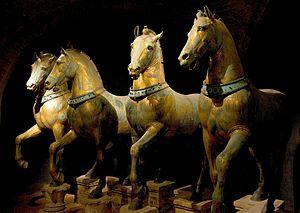
Le cheval est, dans l'art, l'animal le plus représenté depuis la Préhistoire, et l'un des plus anciens sujets artistiques. Il apparait sur tous types de supports au fil du temps, le plus souvent au milieu de batailles, dans des œuvres individuelles, comme monture de personnes importantes, ou attelé à des véhicules hippomobiles. L'art grec témoigne d'une véritable recherche anatomique, tandis que le Moyen Âge lui laisse peu de place. La Renaissance, en particulier italienne, voit l'apogée de la statue équestre, devenue un genre à part entière.
Les chevaux de Saint-Marc sont quatre statues antiques de chevaux de cuivre coulé, faisant partie d'un quadrige qui ornait autrefois l'hippodrome de Constantinople. Les Vénitiens les enlevèrent en 1204 et les placèrent sur une galerie, au-dessus de la porte principale de la basilique Saint-Marc de Venise. Ils sont aujourd'hui remplacés par des répliques, les originaux étant conservés à l'intérieur de la basilique.